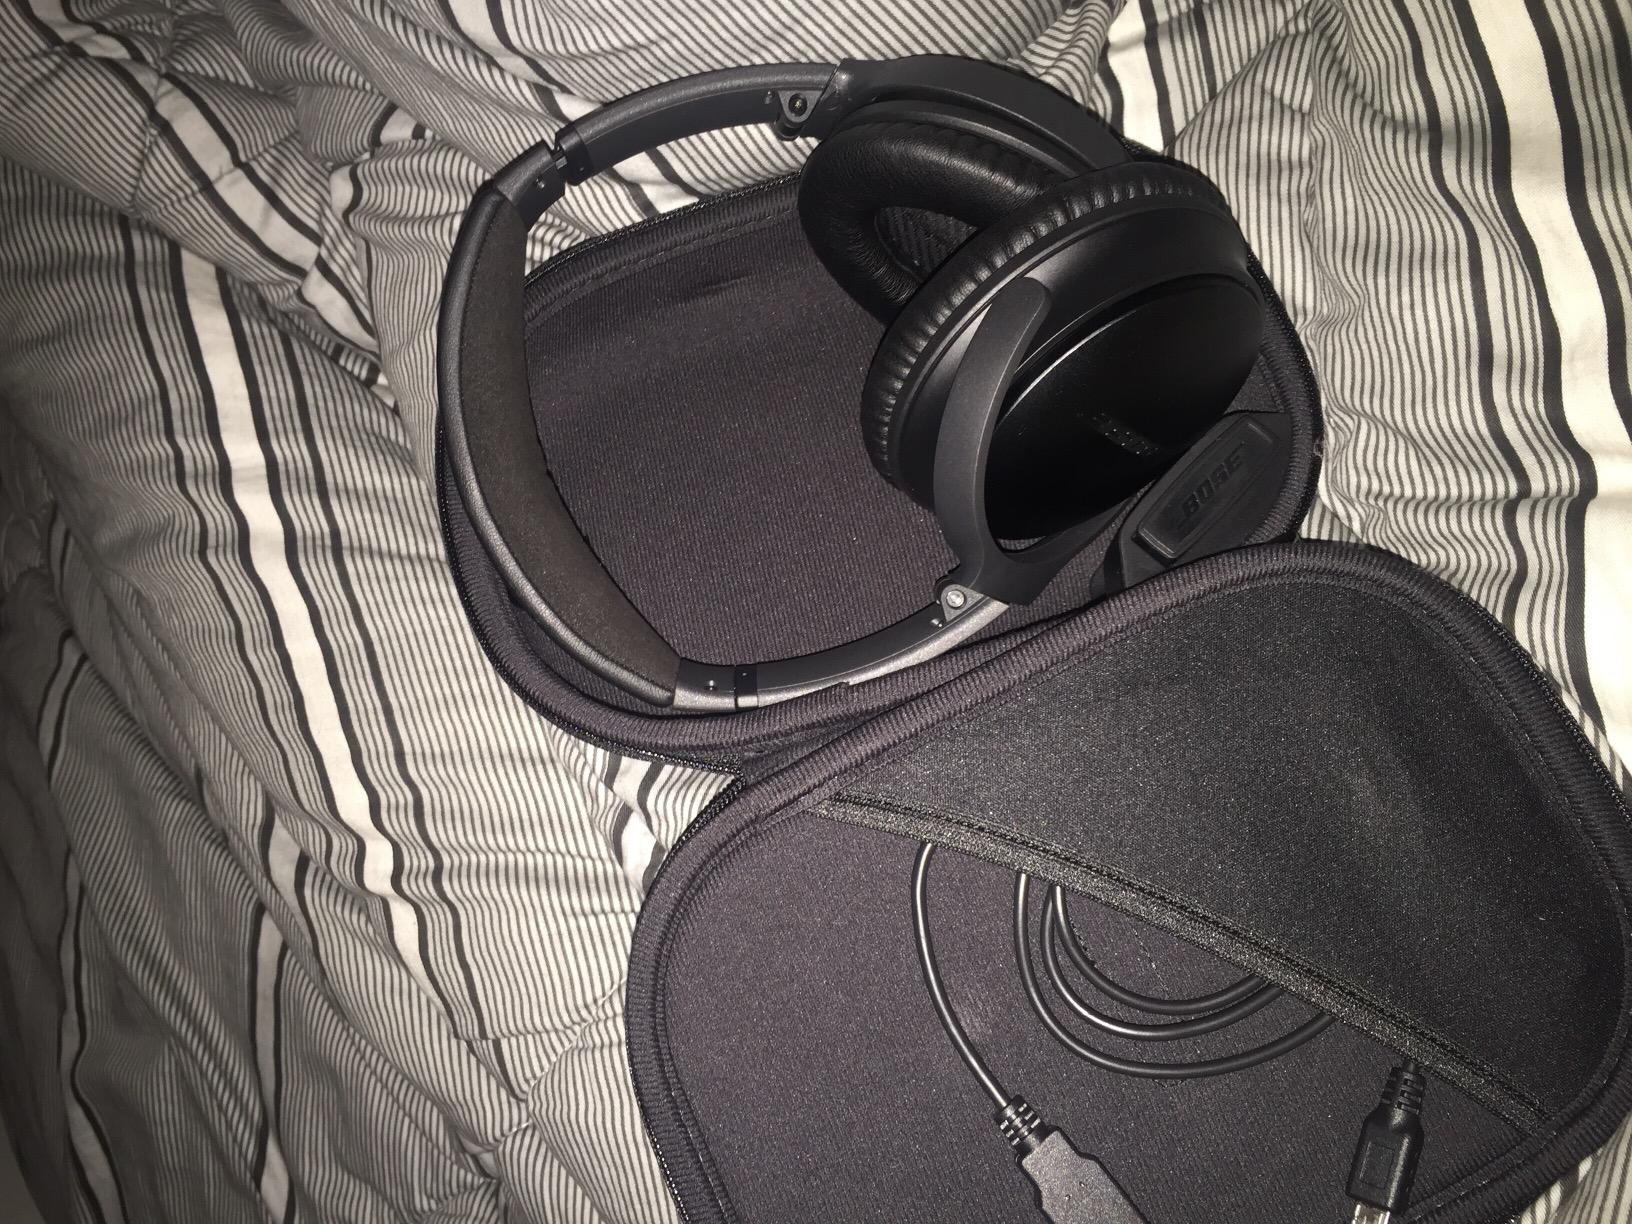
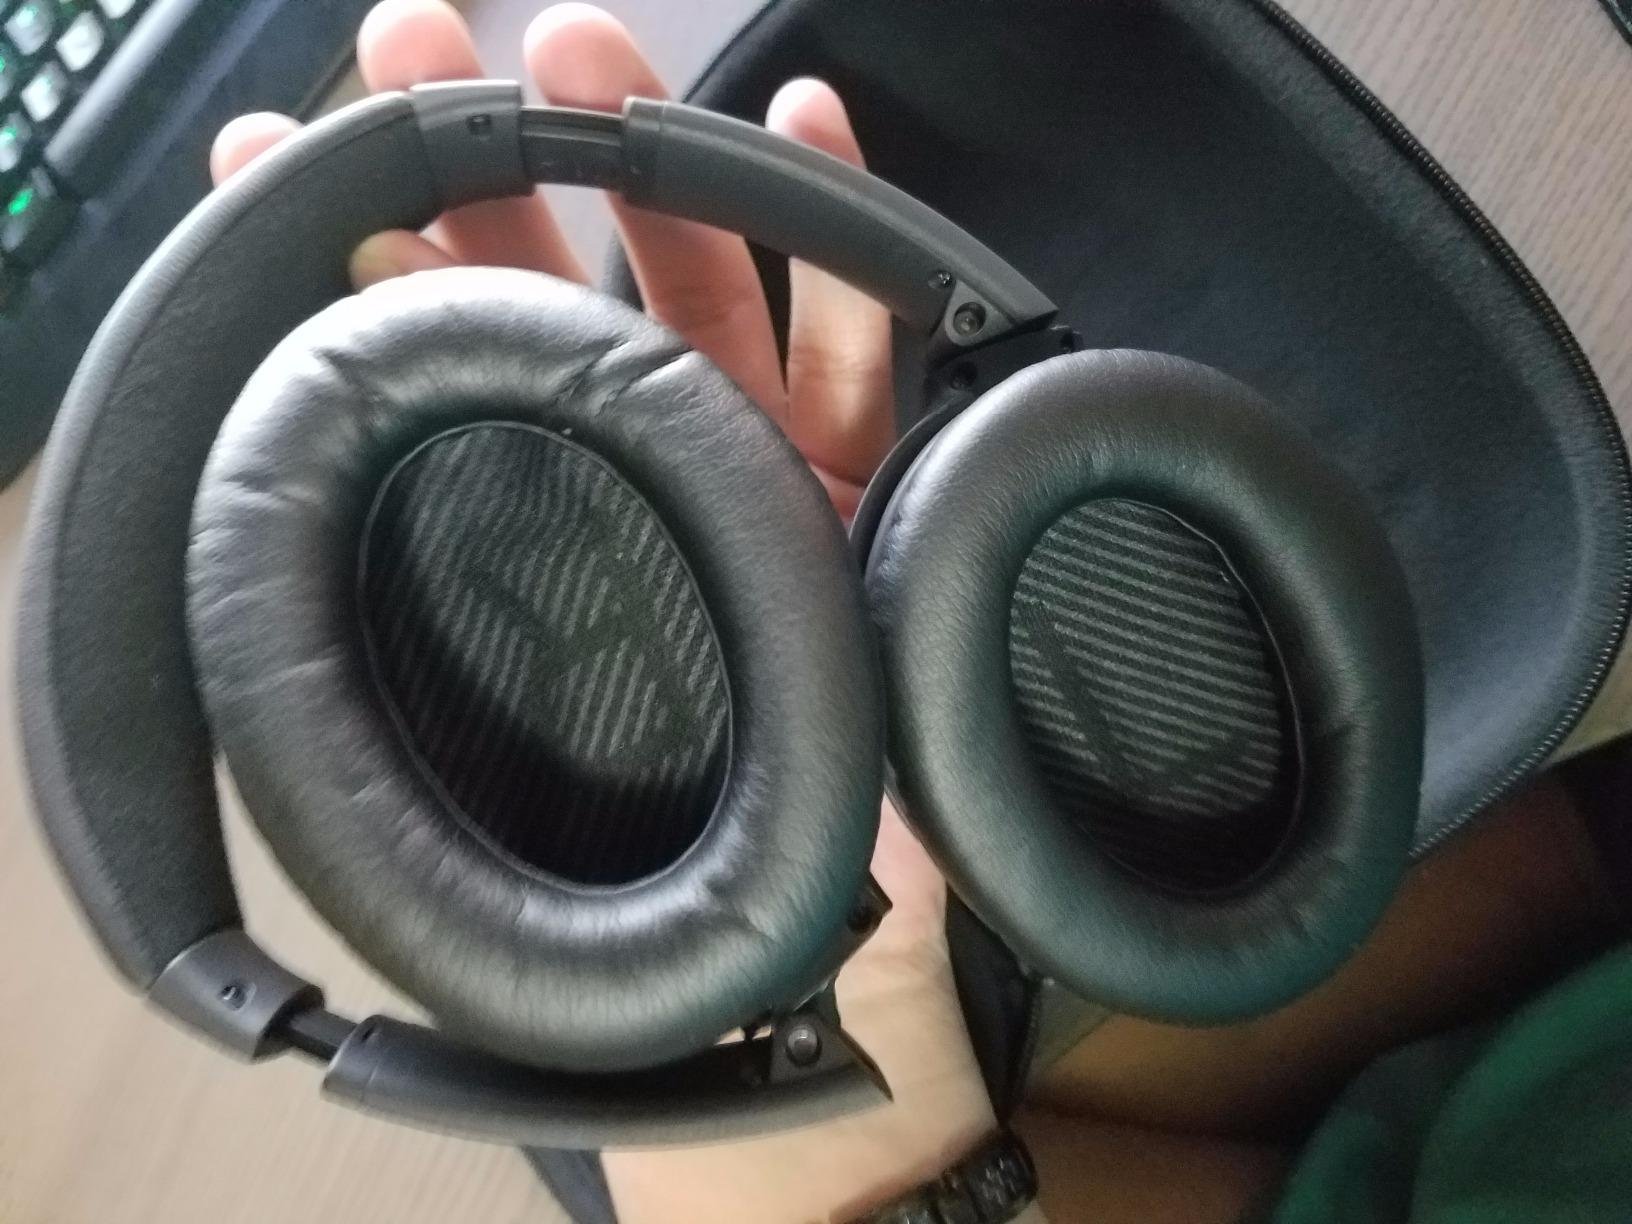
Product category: headphones
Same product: yes